Buda Castle

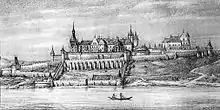

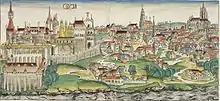
Buda Castle in the "Nuremberg Chronicle", 1493

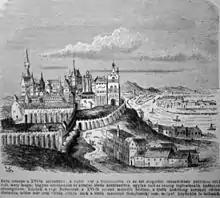
Southern view of the Medieval Royal palace (1520s)

The first royal residence on the Castle Hill was built by King Béla IV of Hungary between 1247 and 1265. It is uncertain whether it was situated on the southern tip of the hill or on the northern elevation, near the Kammerhof.